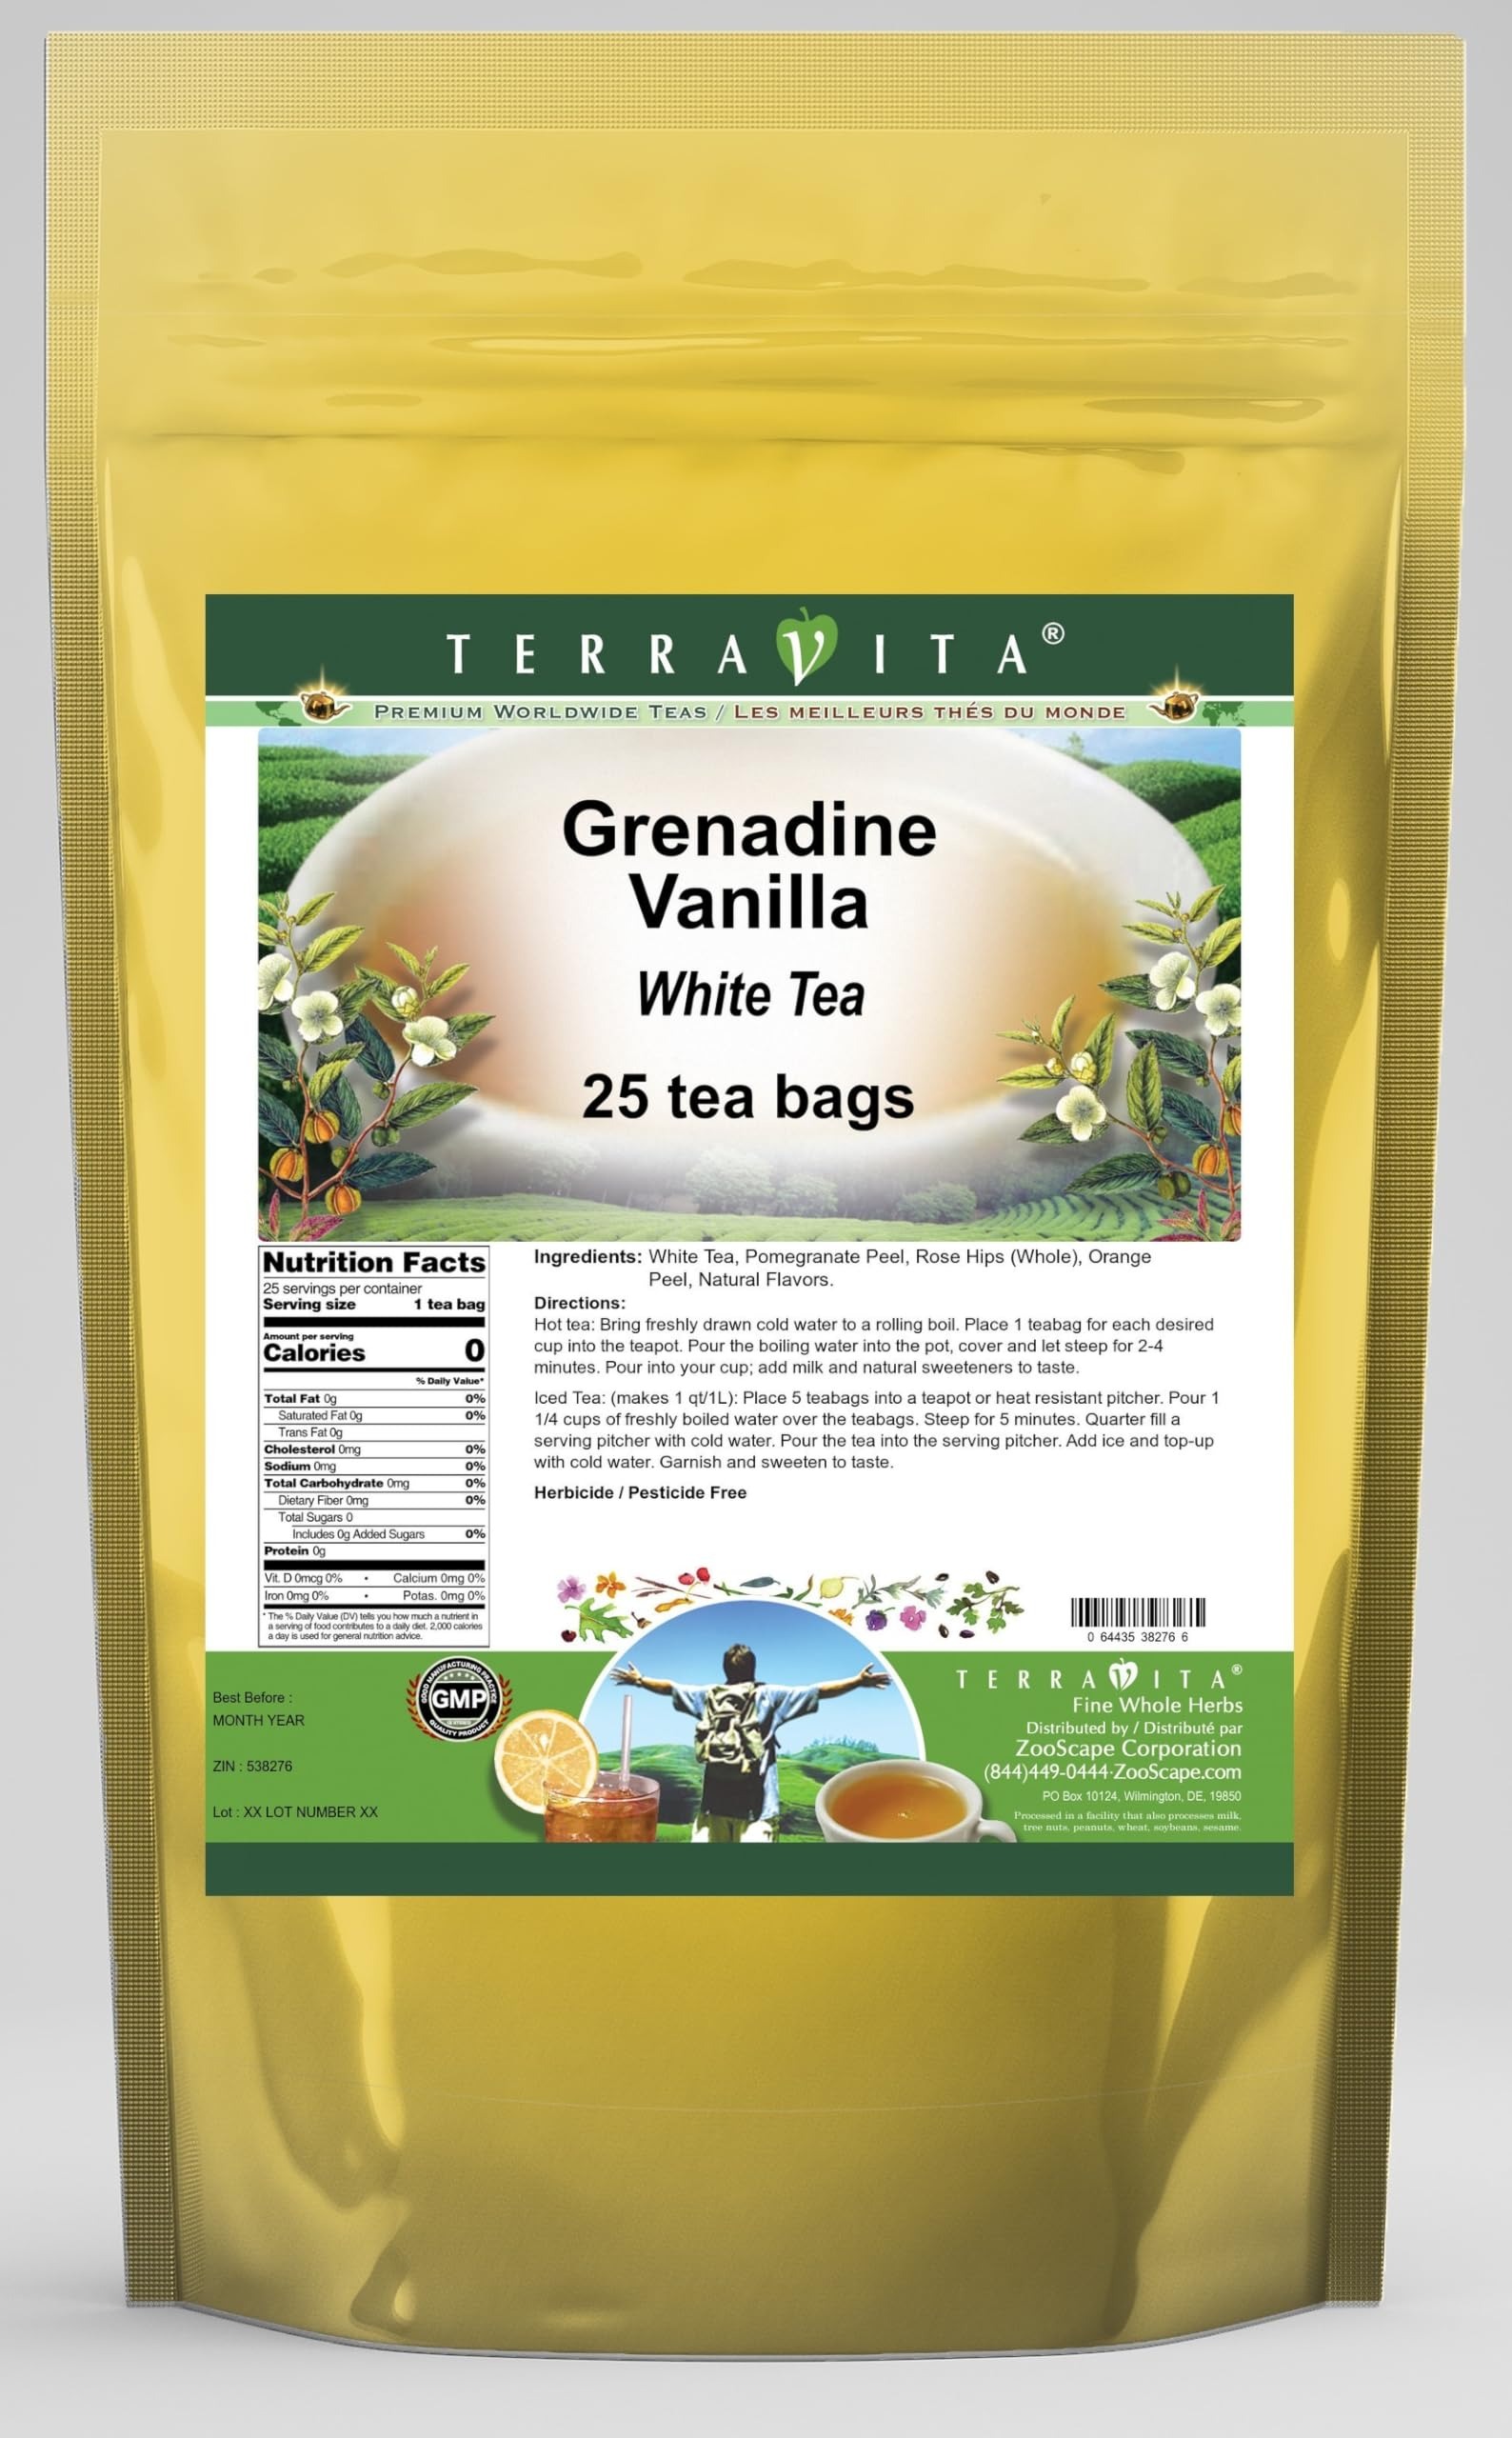
Item Name: Grenadine Vanilla White Tea (25 tea bags, ZIN: 538276) - 2 Pack
Bullet Point 1: Our Grenadine Vanilla White Tea is a mouth-watering flavored White tea with Pomegranate Peel, Rose Hips and Orange Peel that you can enjoy all year round! The aroma and Grenadine Vanilla flavor is a delight! - Ingredients: White tea, Pomegranate Peel, Rose Hips, Orange Peel and Natural Grenadine Vanilla Flavor.
Bullet Point 2: No fillers.
Bullet Point 3: Manufacturer: TerraVita
Bullet Point 4: Size: 25 tea bags
Bullet Point 5: White Tea Bags - Packed in a convenient upright pouch!
Product Description: Our Grenadine Vanilla White Tea is a mouth-watering flavored White tea with Pomegranate Peel, Rose Hips and Orange Peel that you can enjoy all year round! The aroma and Grenadine Vanilla flavor is a delight! - Ingredients: White tea, Pomegranate Peel, Rose Hips, Orange Peel and Natural Grenadine Vanilla Flavor. - Hot tea brewing method: Bring freshly drawn cold water to a rolling boil. Place 1 teabag for each desired cup into the teapot. Pour the boiling water into the pot, cover and let steep for 2-4 minutes. Pour into your cup; add milk and natural sweeteners to taste. - Iced tea brewing method: (to make 1 liter/quart): Place 5 teabags into a teapot or heat resistant pitcher. Pour 1 1/4 cups of freshly boiled water over the teabags. Steep for 5 minutes. Quarter fill a serving pitcher with cold water. Pour the tea into the serving pitcher. Add ice and top-up with cold water. Garnish and sweeten to taste. - TerraVita is an exclusive line of premium-quality, natural source products that use only the finest, purest and most potent ingredients found around the world. TerraVita is hallmarked by the highest possible standards of purity, potency, stability and freshness. All of our products are prepared with the highest elements of quality control, from raw materials through the entire manufacturing process, up to and including the moment that the bottles or bags are sealed for freshness and shipped out to you. Our highest possible standards are certified by independent laboratories and backed by our personal guarantee. - TerraVita exists to meet and ensure your family's health and wellness without the harmful effects of chemicals and health products. We strive to make all of our products affordable and reliable and are constantly searching the market to maintain our affordab
Value: 50.0
Unit: Count

Price: 50.1